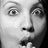
Emotion: surprise